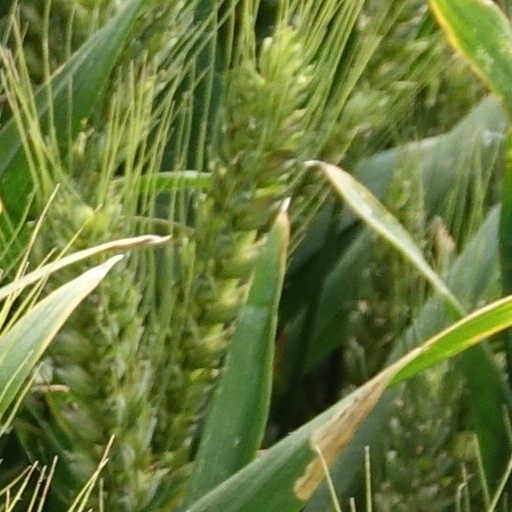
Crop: wheat